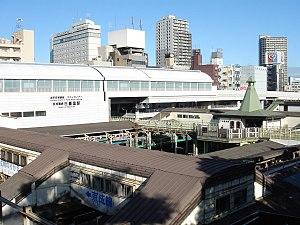
La gare de Nippori est une gare ferroviaire de la ville de Tokyo au Japon. Elle est située dans l'arrondissement d'Arakawa, dans le quartier de Nishi-Nippori. La gare est desservie par les lignes des compagnies JR East, Keisei et Toei.